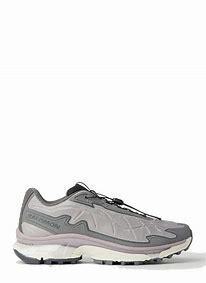
Brand: Salomon
Model: XT